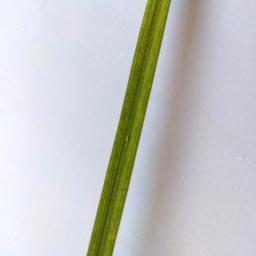
Label: Rice___Healthy